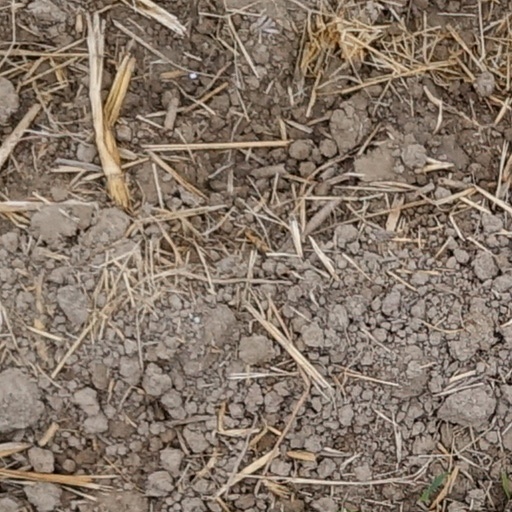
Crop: wheat